Cowdray Park, West Sussex

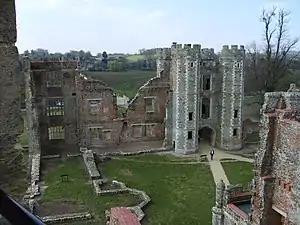
Ruins of Cowdray House

The estate was owned by the Bohun family from approximately 1185. Sir David Owen built Cowdray House in the 16th century. His son sold the estate to William FitzWilliam, 1st Earl of Southampton in 1529. His half-brother Sir Anthony Browne inherited the estate in 1542. Browne's son Anthony Browne, 1st Viscount Montagu inherited in 1548. The 7th Viscount employed Capability Brown to landscape the park in 1770. The park and gardens are Grade II* listed. On 25 September 1793, a fire destroyed Cowdray House, reducing it to its present ruined state. The ruins are Grade I listed.